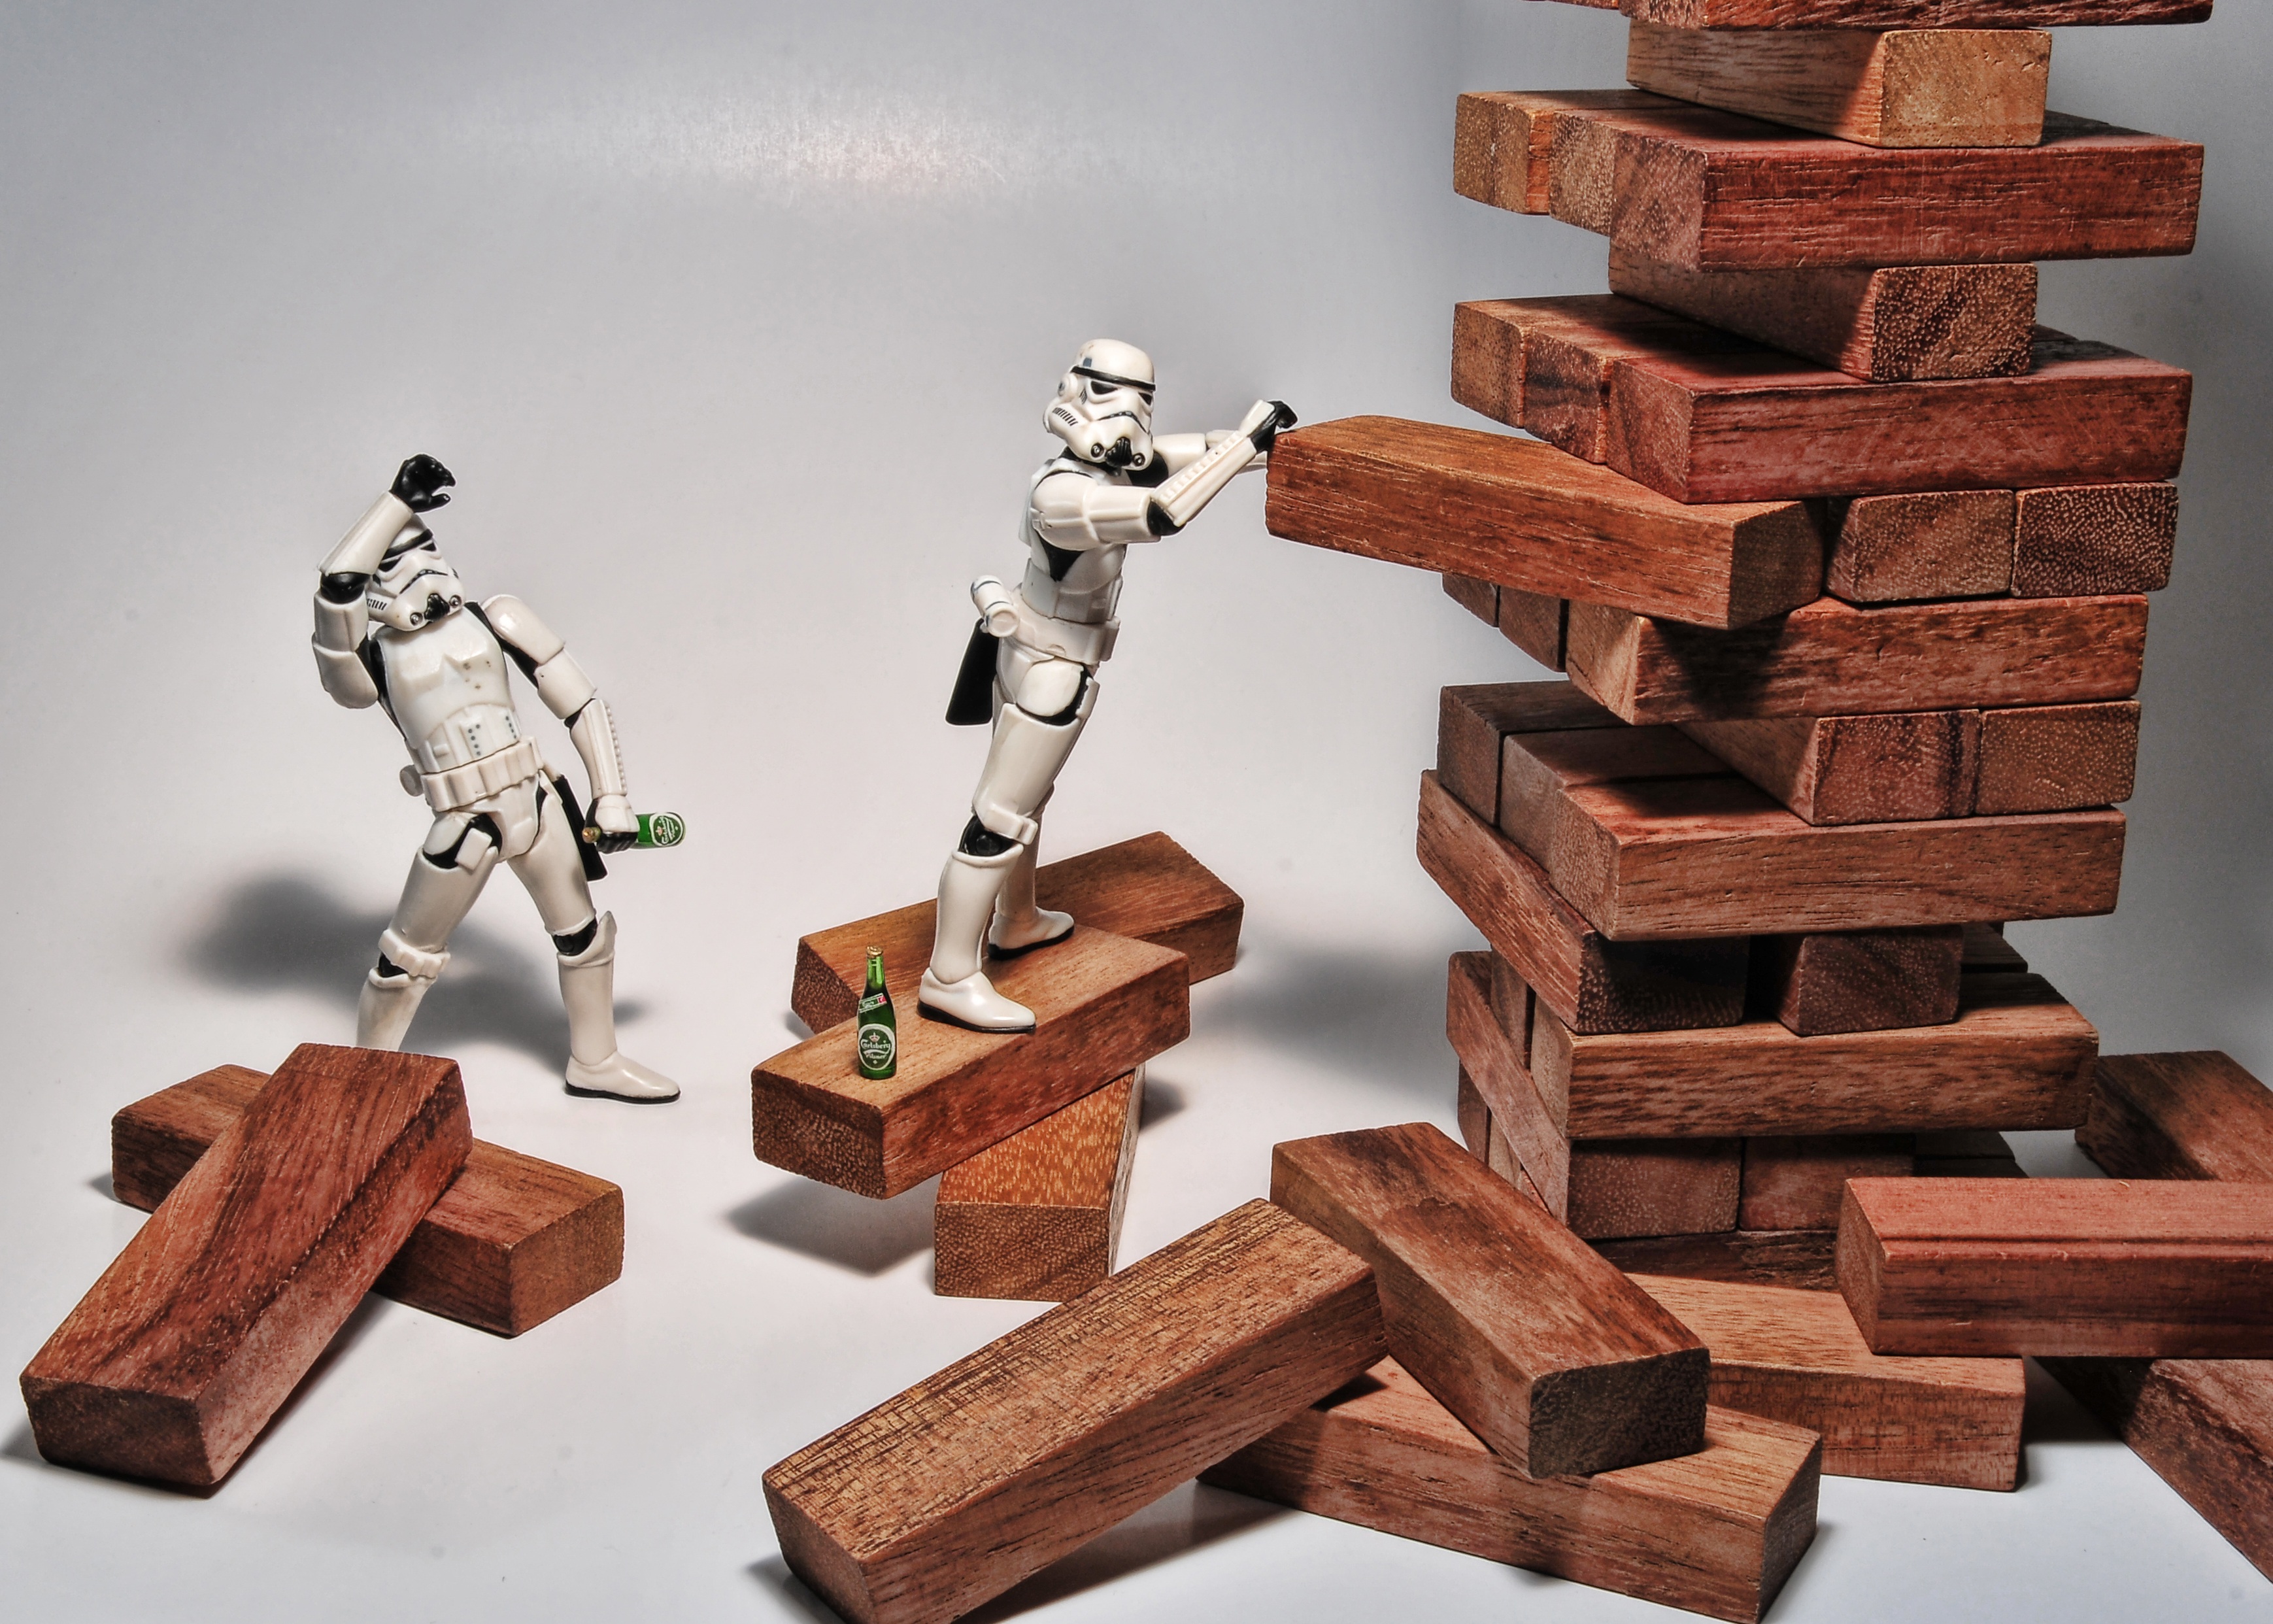
wood, toy, stormtrooper, art, humor, games